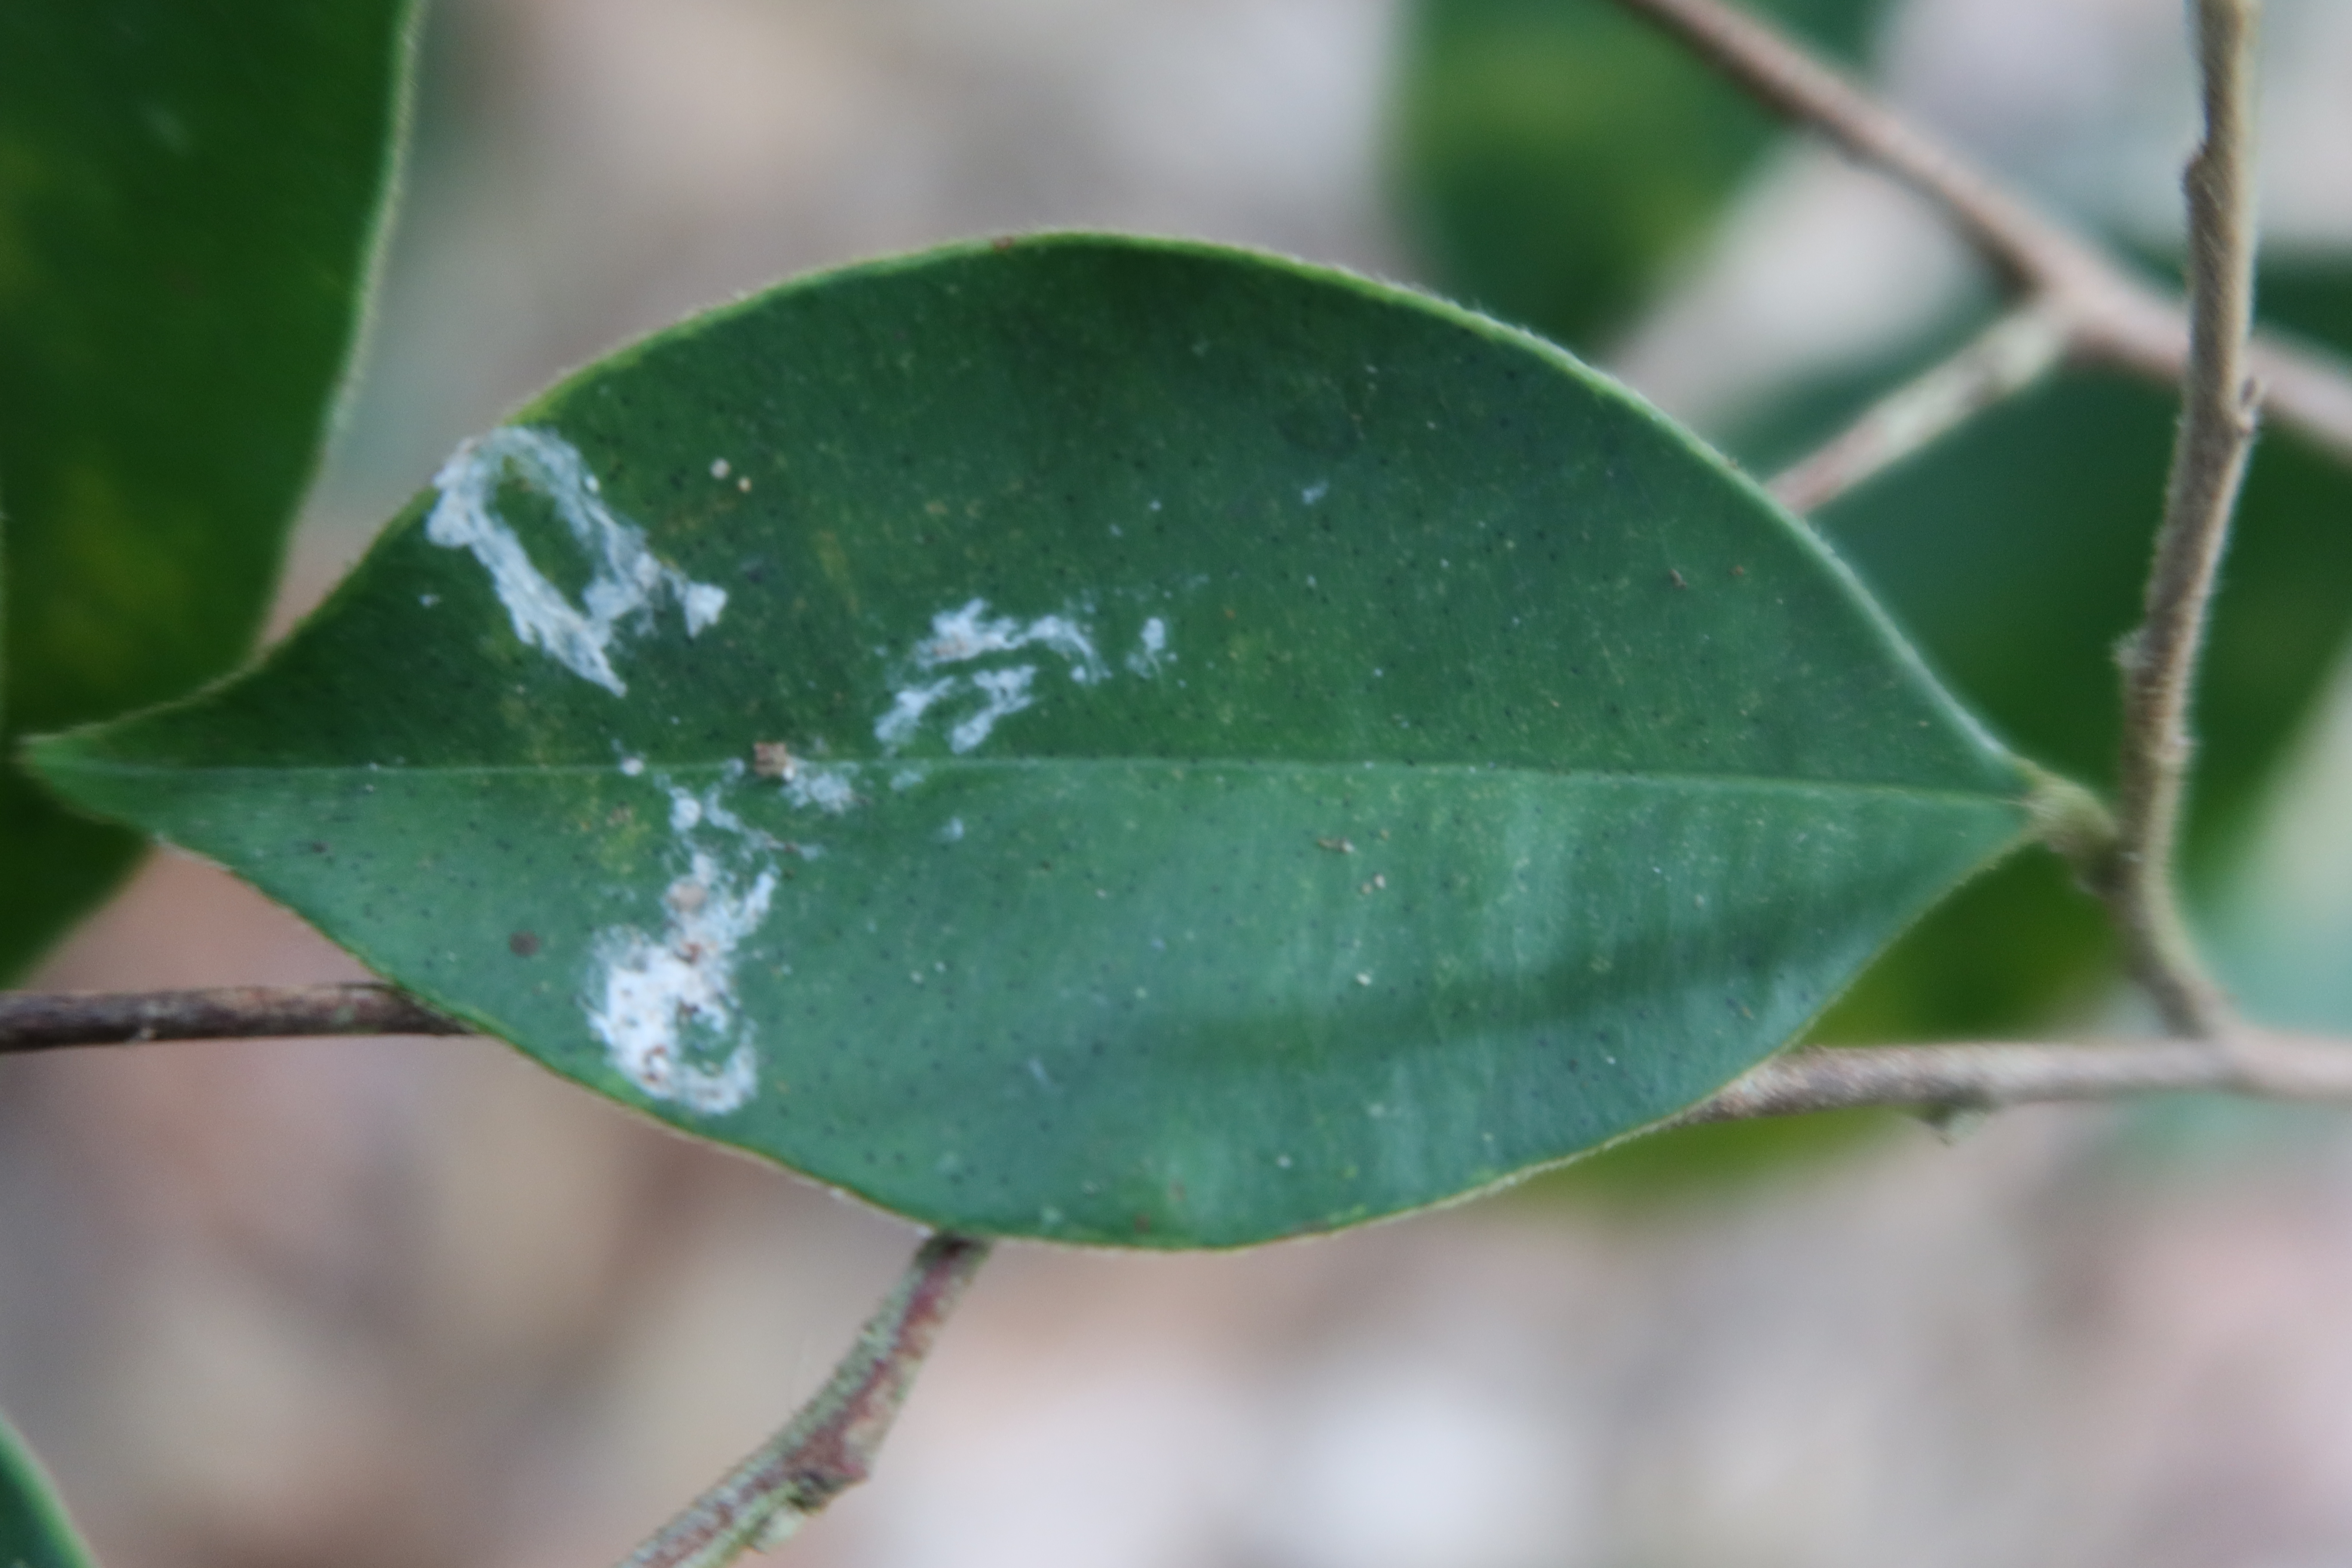
Label: Black spots